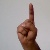
The image shows a hand gesture representing the letter 'D' in Indian Sign Language.